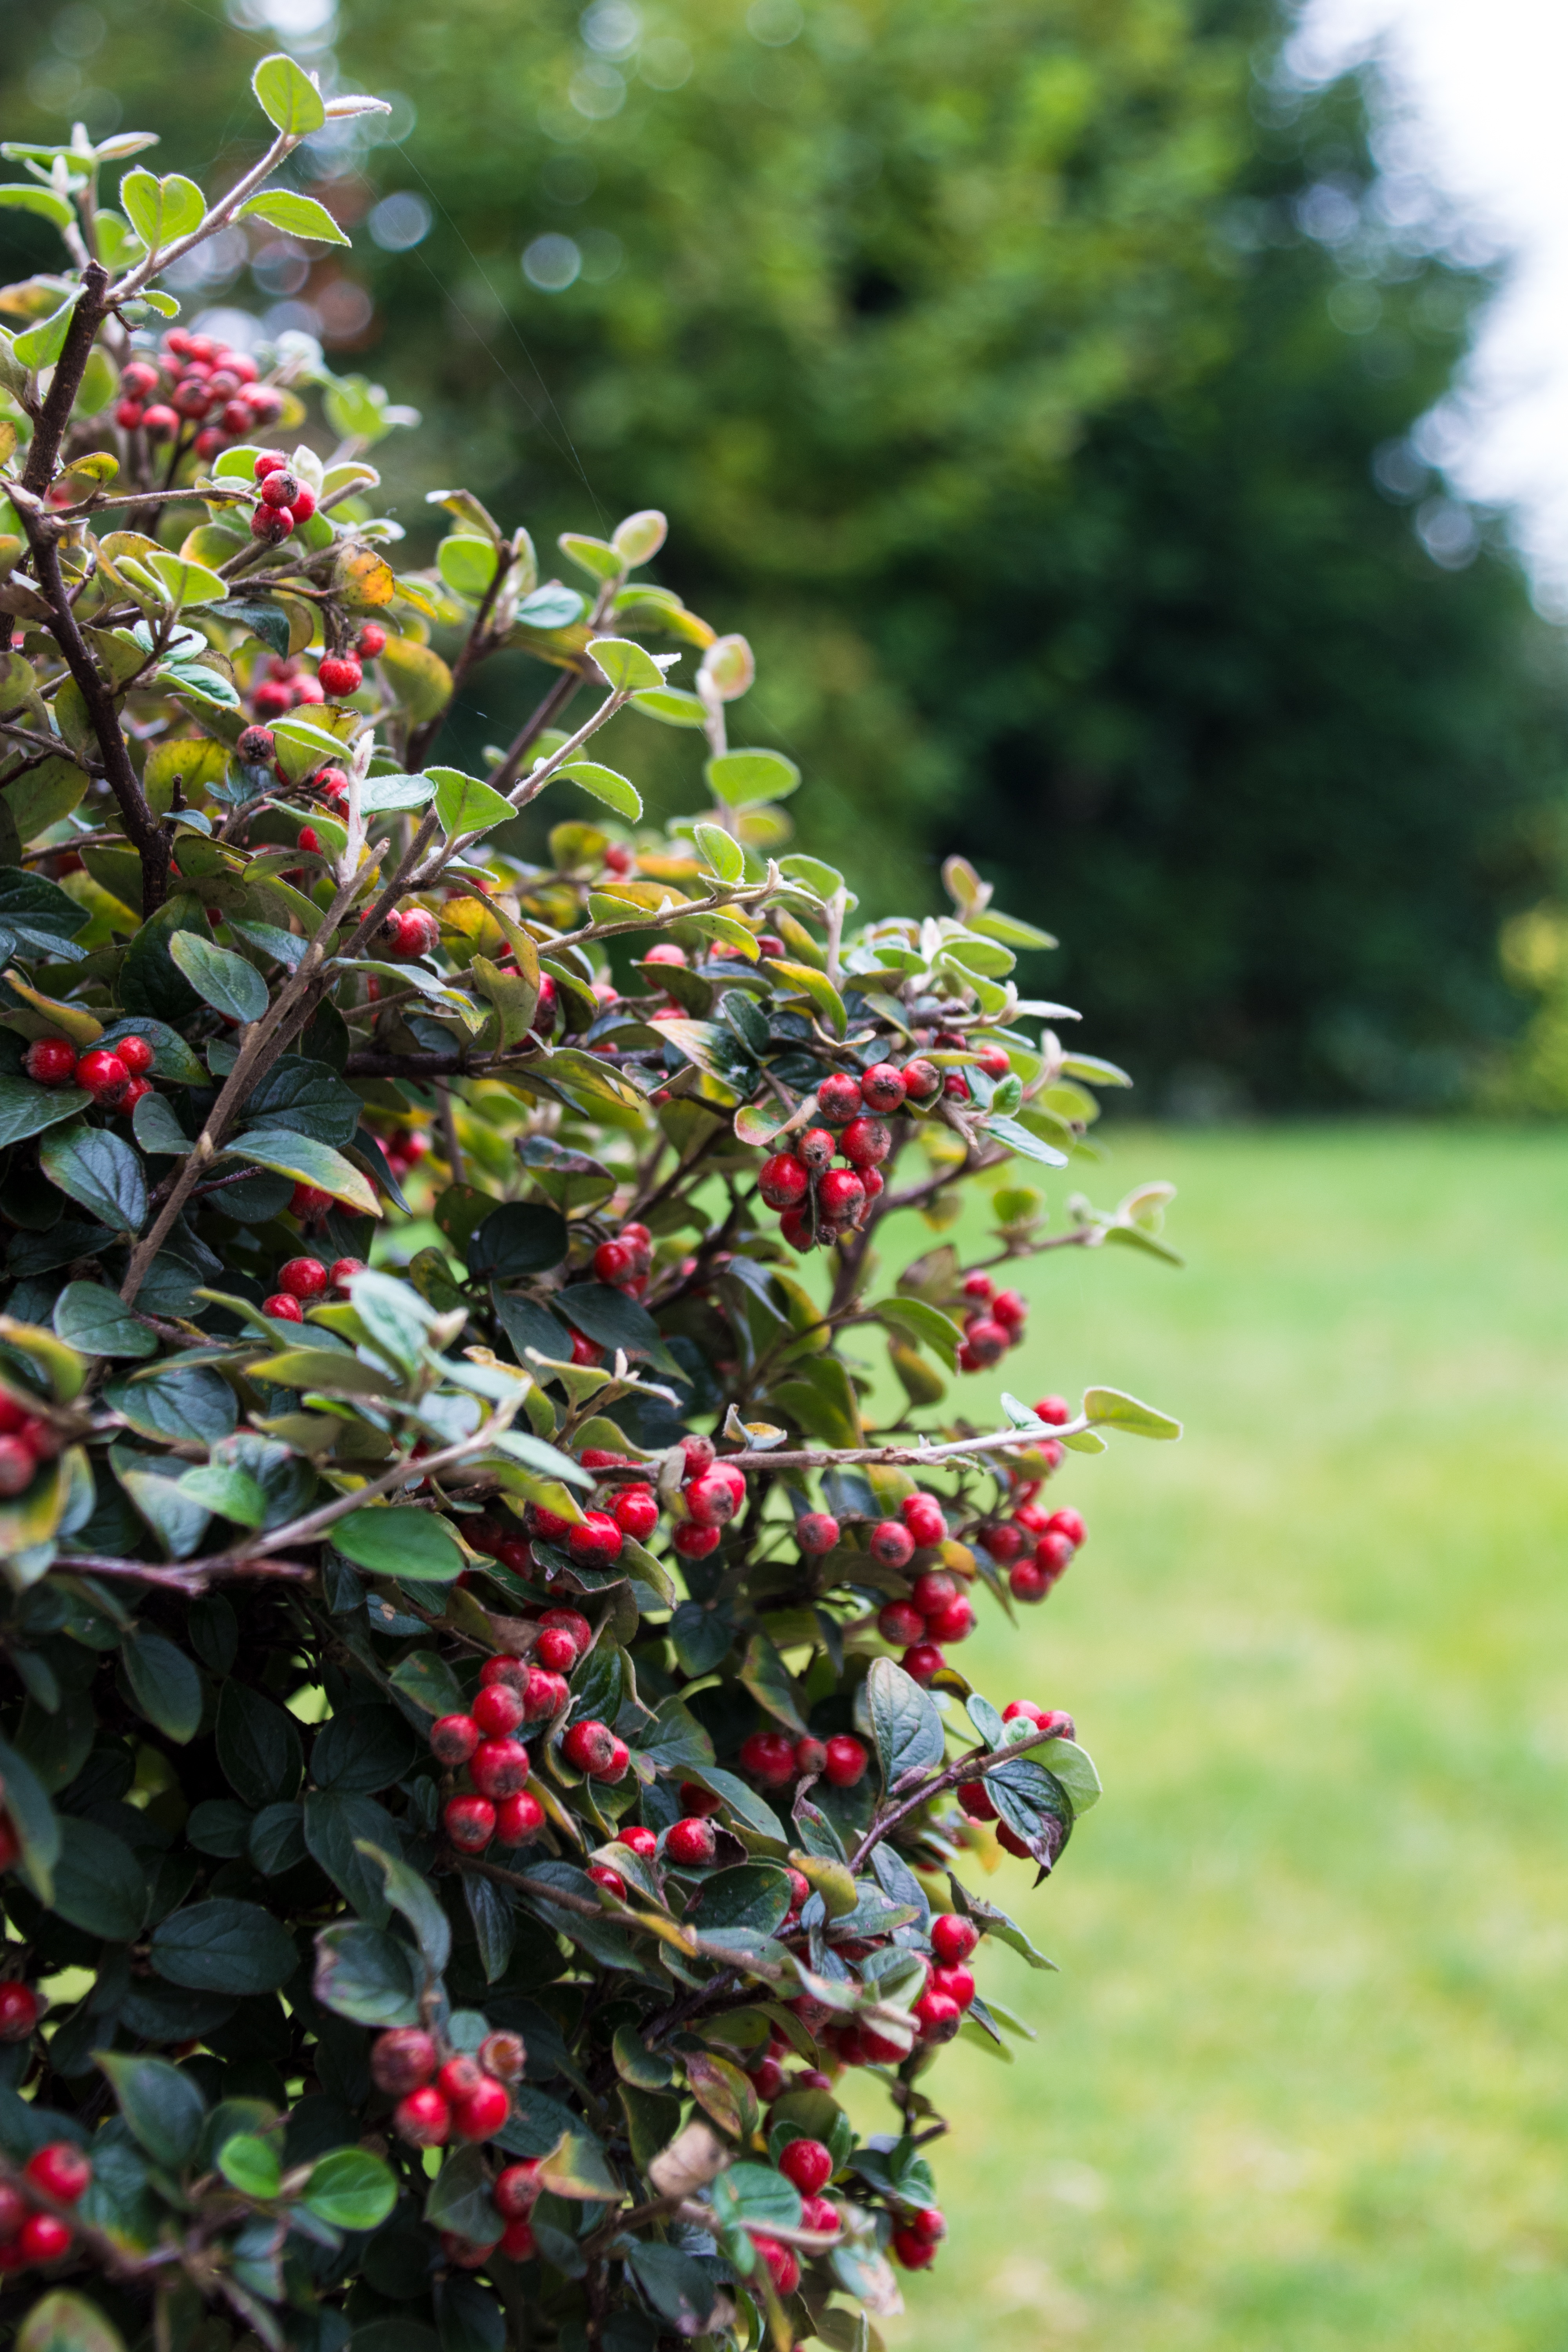
tree, nature, branch, blossom, plant, fruit, berry, leaf, flower, green, red, produce, evergreen, autumn, botany, garden, flora, shrub, flowering plant, woody plant, land plant